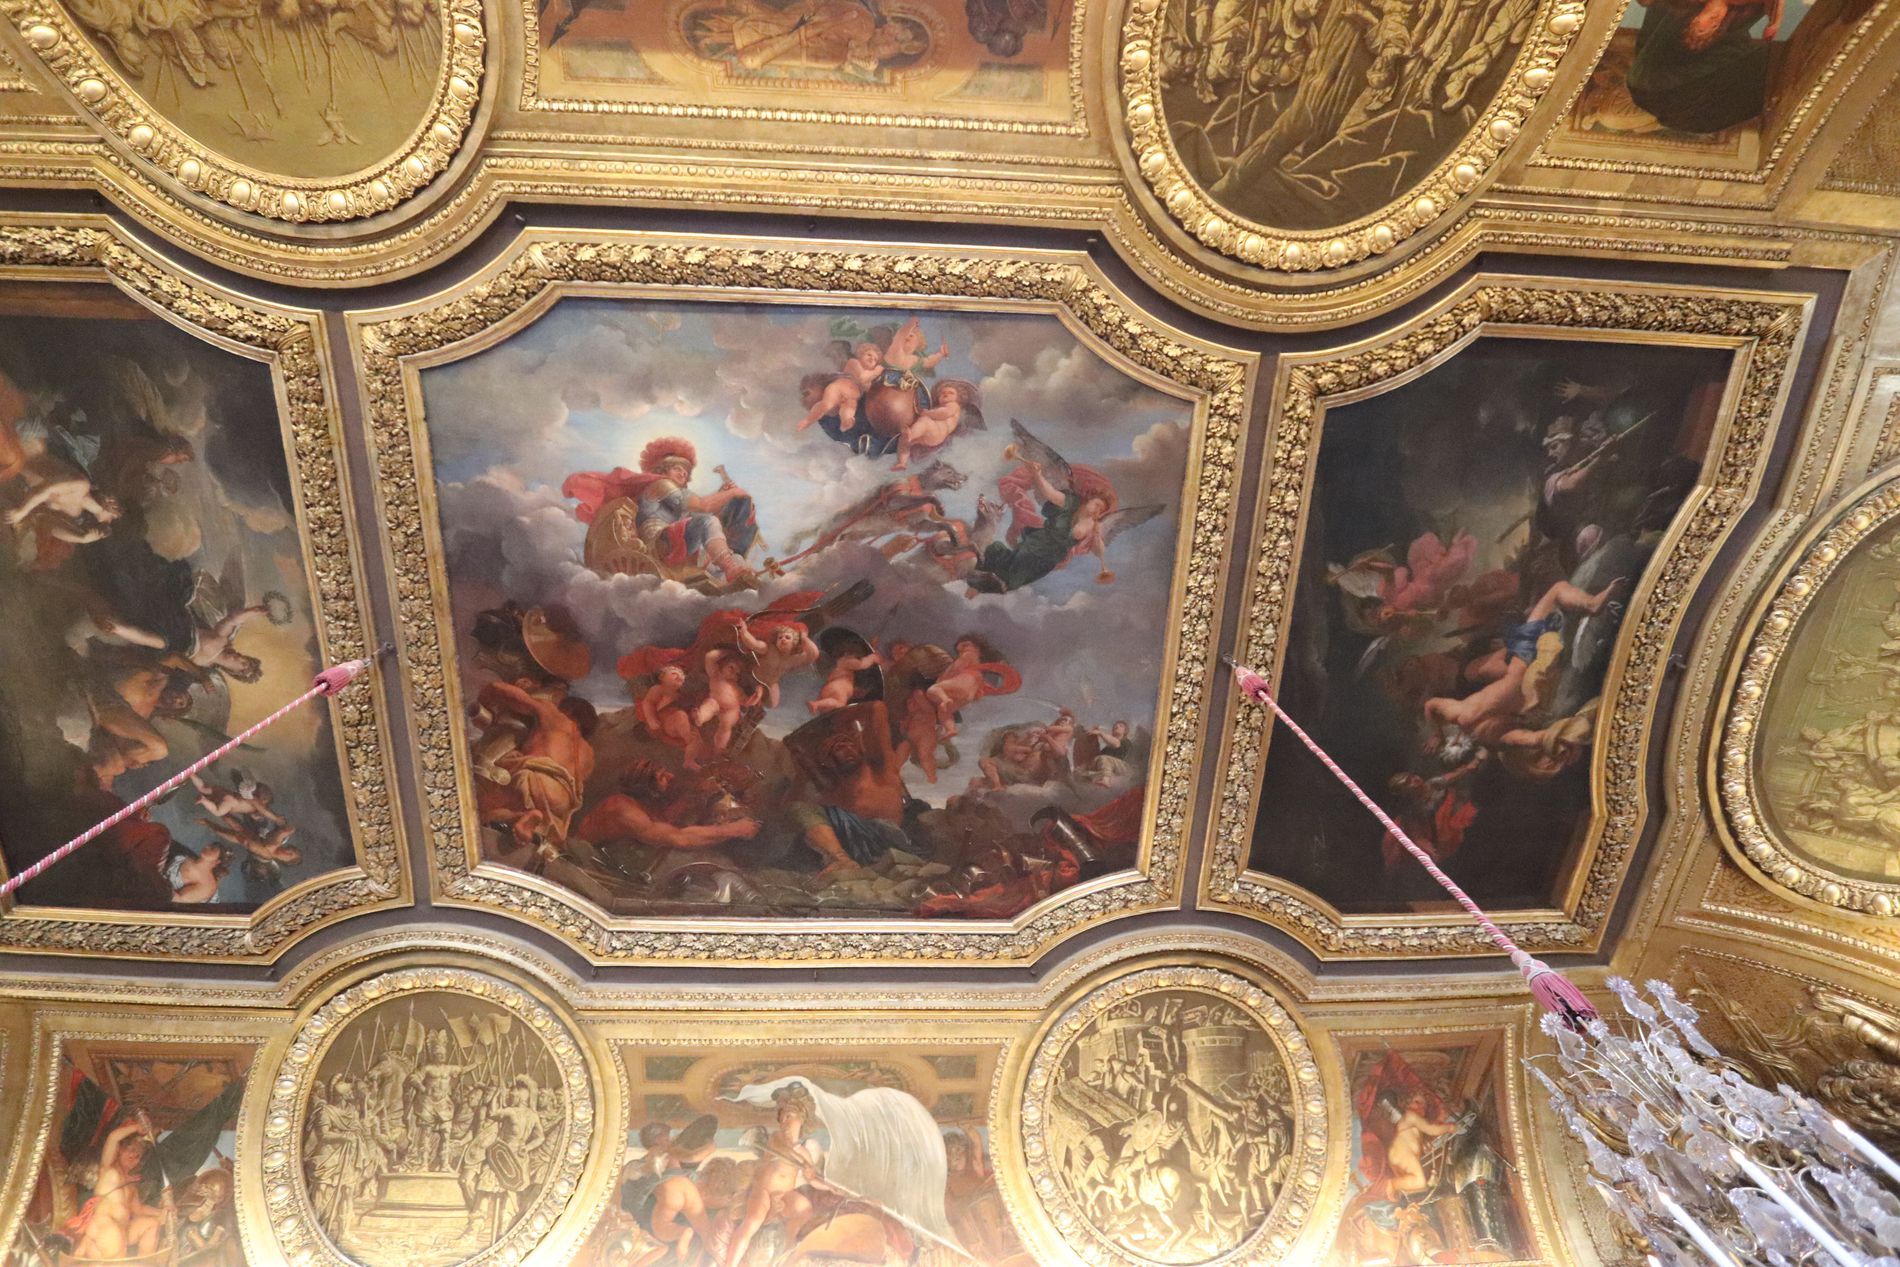
A church's ceiling
The image showcases a ceiling adorned with drawings accompanied by a chandelier emitting light on the right side.
A low-angle shot of a roof full of paintings. It delivers Warmth. Besides, There is a chandelier emitting light that adds a cozy and inviting feeling to the scene.
Labels: Architecture, Building, Art, Painting, Person, Face, Head, Chandelier, Lamp, Church, Altar, Prayer, Apse, Housing, Ceiling
Camera: Canon Canon EOS 800D
Lens: 10.0 - 22.0 mm, Canon EF-S 10-22mm f/3.5-4.5 USM
Aperture: F3.5
Exposure: 1/100 sec
ISO: 6400
Focal length: 10.0 mm